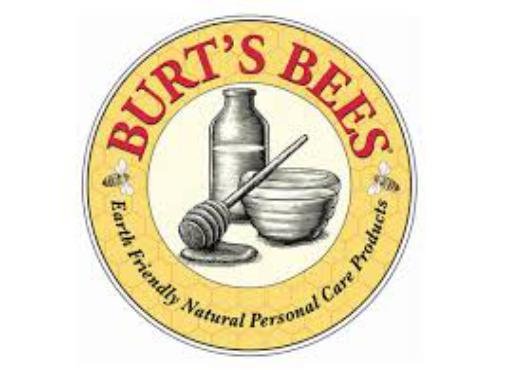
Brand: Burt's Bees
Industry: Necessities